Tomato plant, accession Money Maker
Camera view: vertical (180 deg); turntable rotation: 90 degrees
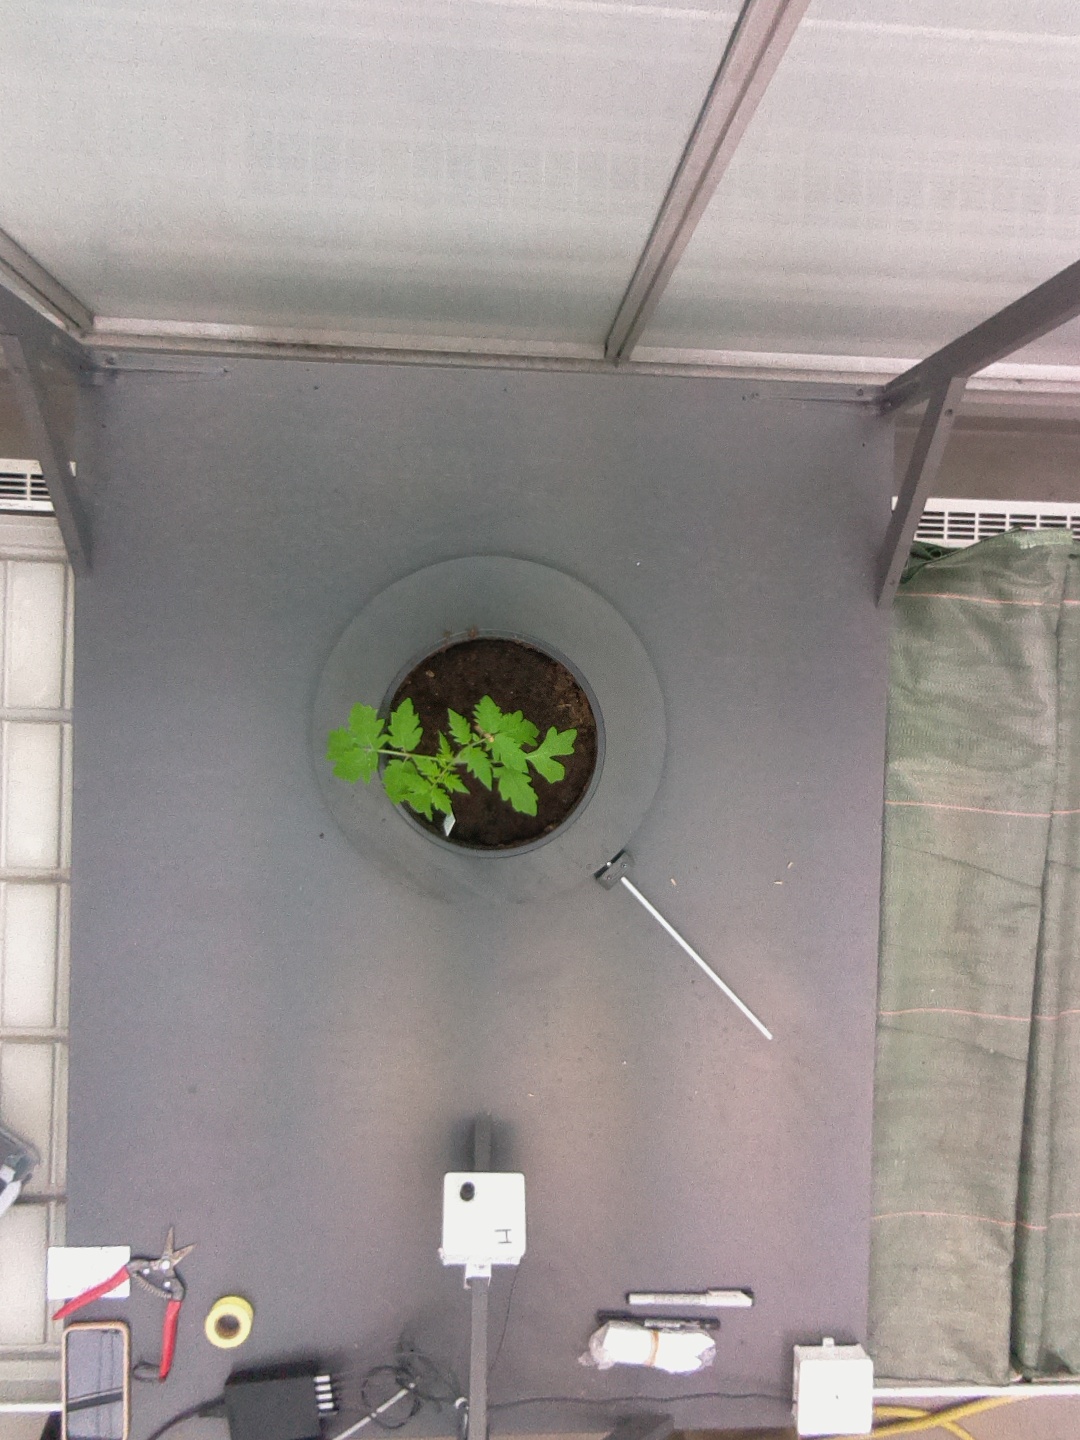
BBCH growth stage 13: 6 of true leaves visible